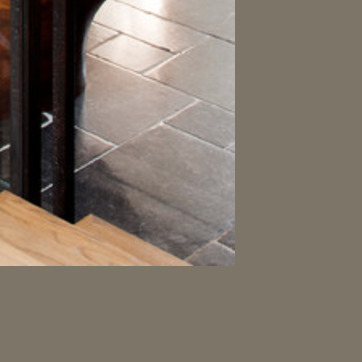
Material: tile